Pappy Waldorf

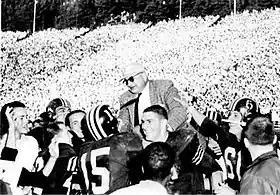
1956 Big Game

In 1946, the University of California (Cal) won only two games while losing seven. Following the season the Associated Students of the University of California exercised its unique power and voted to fire that season's coach Frank Wickhorst. Shortly after that Waldorf was offered the head coaching position. He had previously visited and liked northern California and after considering the generous offer, Waldorf decided to accept the position. Back at Northwestern, the athletic administration allowed Waldorf to leave two years before the end of the contract. Waldorf personally addressed his team and was the first person that let them know that he was leaving the university.